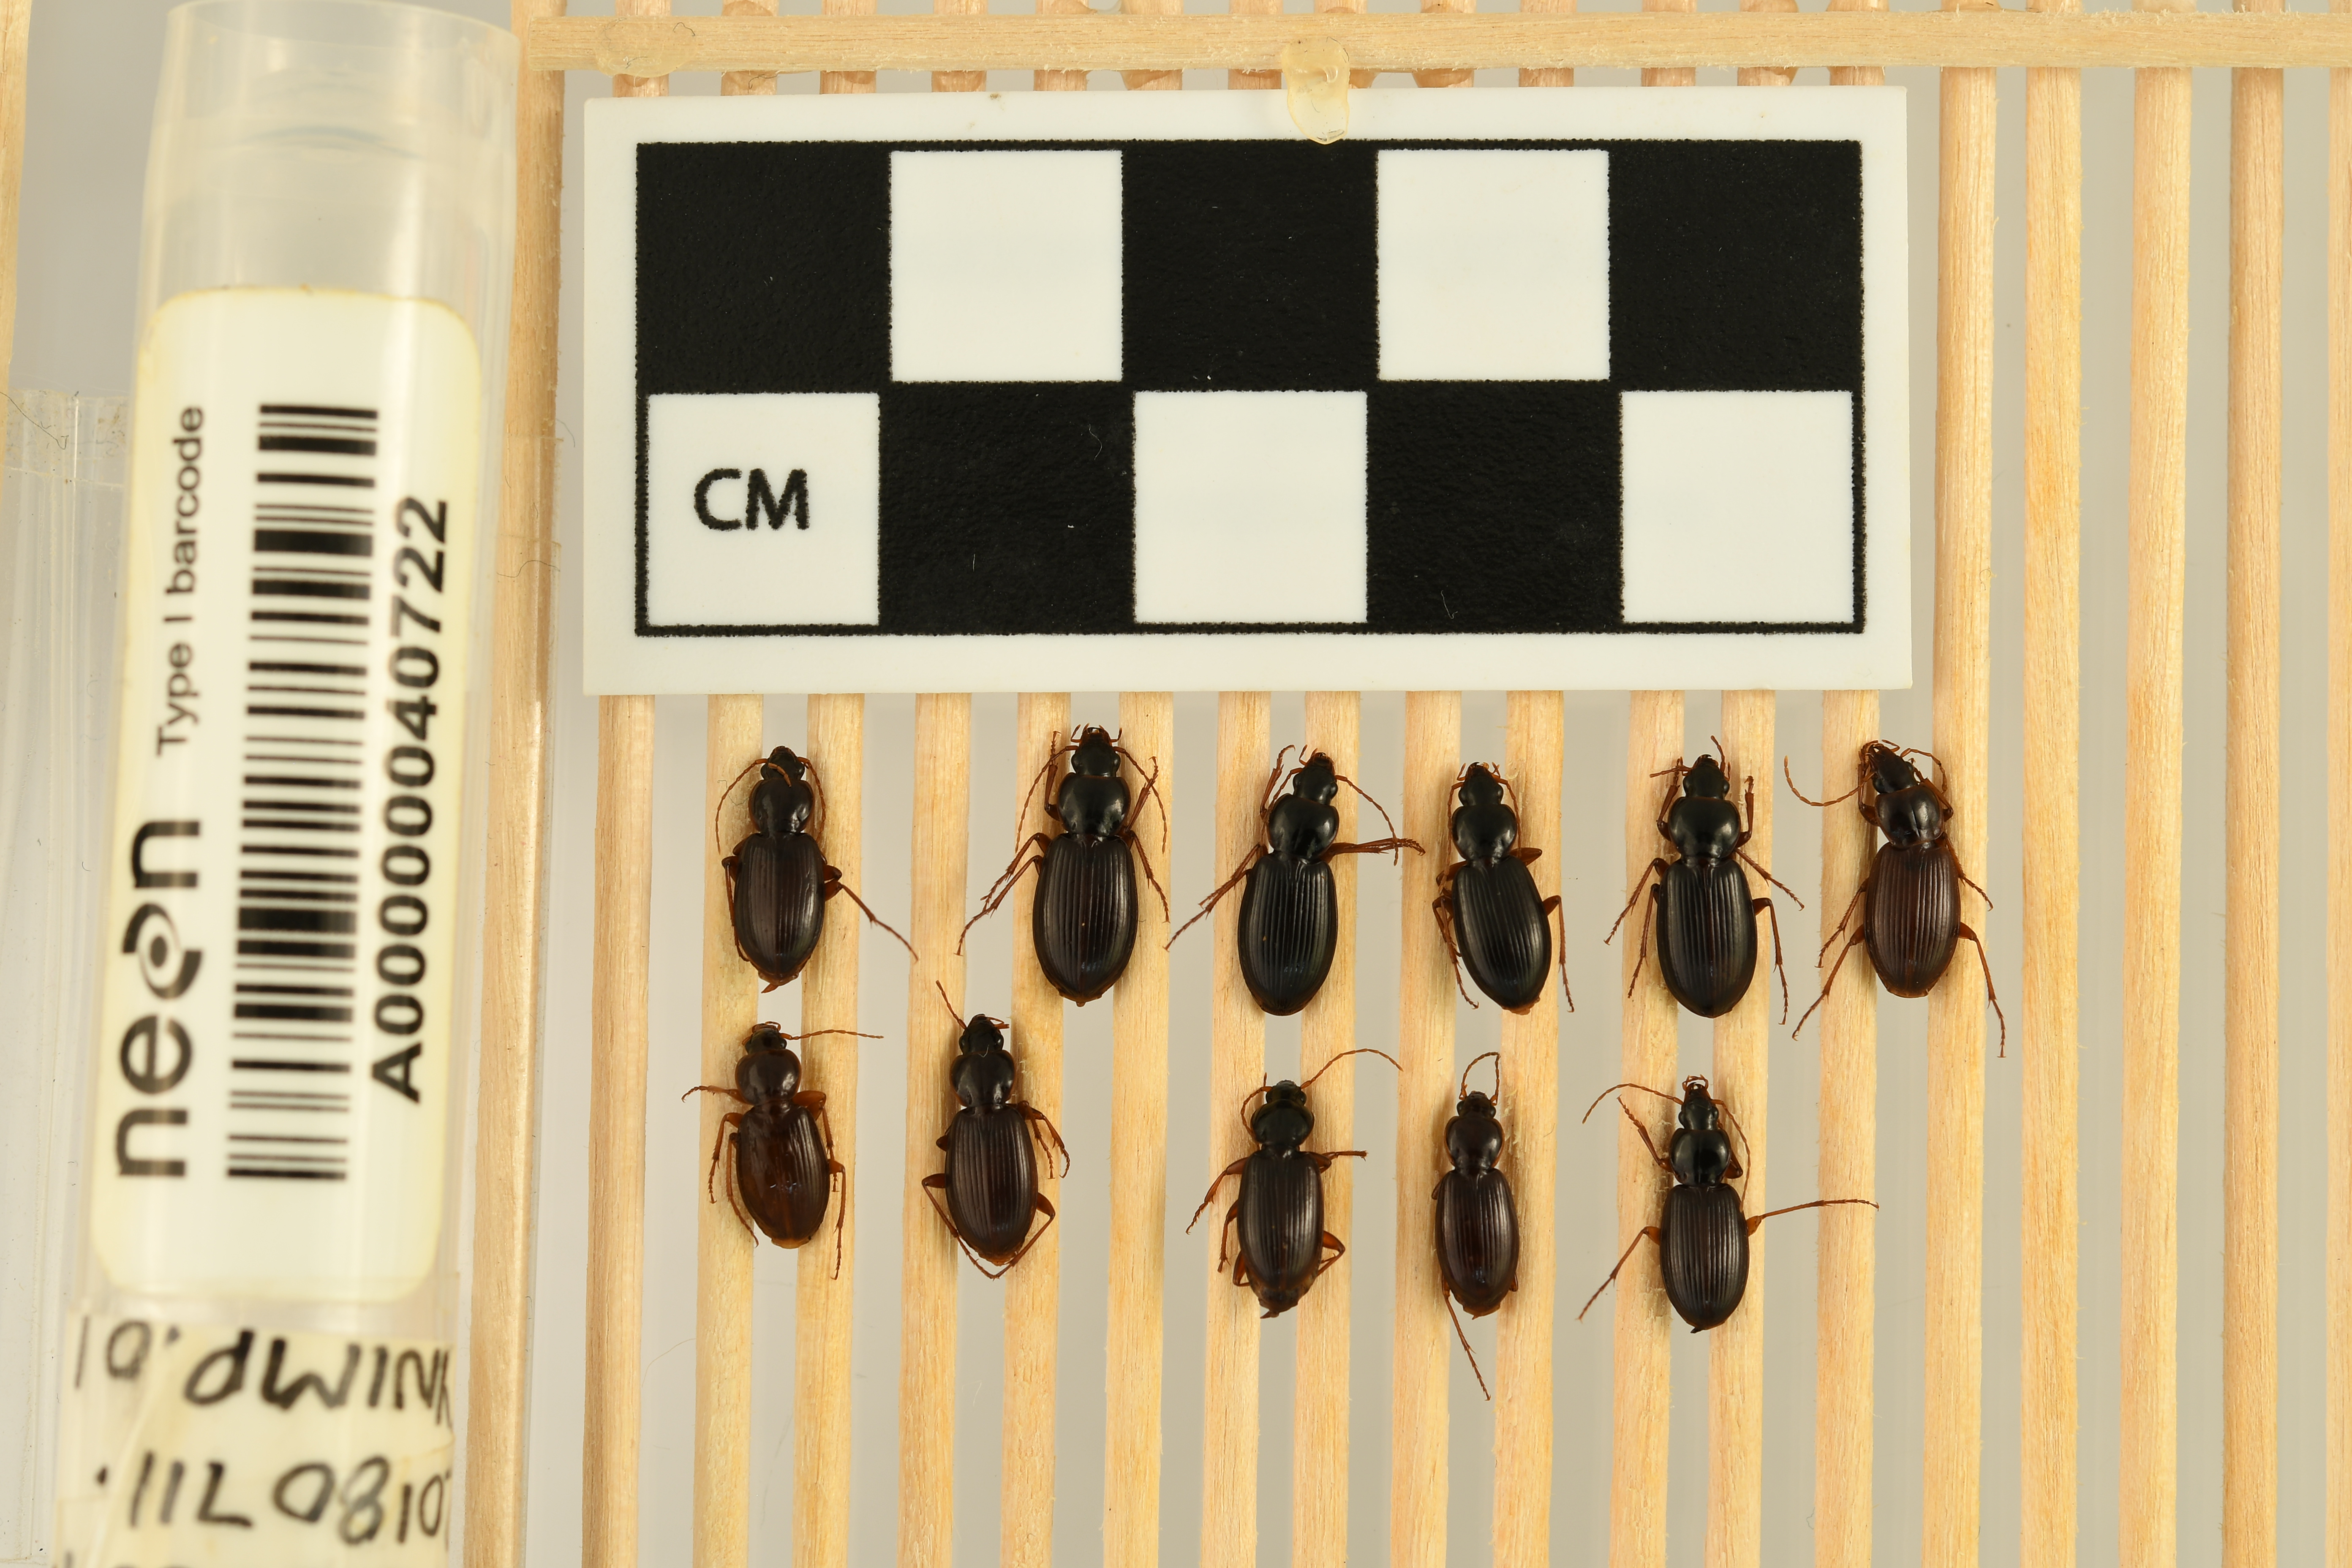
Synuchus impunctatus — UNDERC Site, plot UNDE_007. Beetle 1, ElytraLength: 0.6024 cm (lying flat: Yes)

Synuchus impunctatus — UNDERC Site, plot UNDE_007. Beetle 1, ElytraWidth: 0.347 cm (lying flat: Yes)

Synuchus impunctatus — UNDERC Site, plot UNDE_007. Beetle 2, ElytraWidth: 0.3881 cm (lying flat: Yes)

Synuchus impunctatus — UNDERC Site, plot UNDE_007. Beetle 2, ElytraLength: 0.69 cm (lying flat: Yes)

Synuchus impunctatus — UNDERC Site, plot UNDE_007. Beetle 3, ElytraLength: 0.6712 cm (lying flat: Yes)

Synuchus impunctatus — UNDERC Site, plot UNDE_007. Beetle 3, ElytraWidth: 0.3742 cm (lying flat: Yes)

Synuchus impunctatus — UNDERC Site, plot UNDE_007. Beetle 4, ElytraLength: 0.6225 cm (lying flat: Yes)

Synuchus impunctatus — UNDERC Site, plot UNDE_007. Beetle 4, ElytraWidth: 0.3576 cm (lying flat: Yes)

Synuchus impunctatus — UNDERC Site, plot UNDE_007. Beetle 5, ElytraLength: 0.6594 cm (lying flat: Yes)

Synuchus impunctatus — UNDERC Site, plot UNDE_007. Beetle 5, ElytraWidth: 0.3883 cm (lying flat: Yes)

Synuchus impunctatus — UNDERC Site, plot UNDE_007. Beetle 6, ElytraLength: 0.6232 cm (lying flat: Yes)

Synuchus impunctatus — UNDERC Site, plot UNDE_007. Beetle 6, ElytraWidth: 0.373 cm (lying flat: Yes)

Synuchus impunctatus — UNDERC Site, plot UNDE_007. Beetle 7, ElytraLength: 0.5614 cm (lying flat: Yes)

Synuchus impunctatus — UNDERC Site, plot UNDE_007. Beetle 7, ElytraWidth: 0.3406 cm (lying flat: Yes)

Synuchus impunctatus — UNDERC Site, plot UNDE_007. Beetle 8, ElytraLength: 0.6179 cm (lying flat: Yes)

Synuchus impunctatus — UNDERC Site, plot UNDE_007. Beetle 8, ElytraWidth: 0.3473 cm (lying flat: Yes)

Synuchus impunctatus — UNDERC Site, plot UNDE_007. Beetle 9, ElytraLength: 0.5919 cm (lying flat: Yes)

Synuchus impunctatus — UNDERC Site, plot UNDE_007. Beetle 9, ElytraWidth: 0.3317 cm (lying flat: Yes)

Synuchus impunctatus — UNDERC Site, plot UNDE_007. Beetle 10, ElytraLength: 0.5983 cm (lying flat: Yes)

Synuchus impunctatus — UNDERC Site, plot UNDE_007. Beetle 10, ElytraWidth: 0.3119 cm (lying flat: Yes)

Synuchus impunctatus — UNDERC Site, plot UNDE_007. Beetle 11, ElytraLength: 0.6228 cm (lying flat: Yes)

Synuchus impunctatus — UNDERC Site, plot UNDE_007. Beetle 11, ElytraWidth: 0.3422 cm (lying flat: Yes)